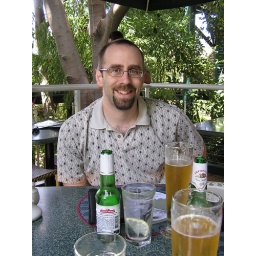
San Diego Zoo - lunch in the tree house